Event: Nepal Earthquake
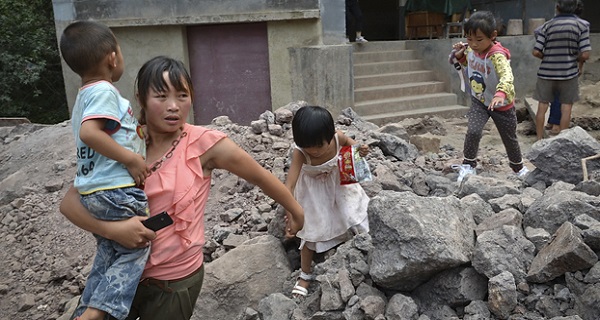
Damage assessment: damage